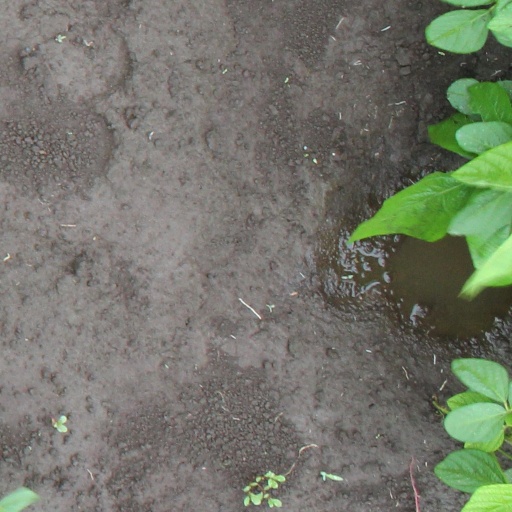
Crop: soybean